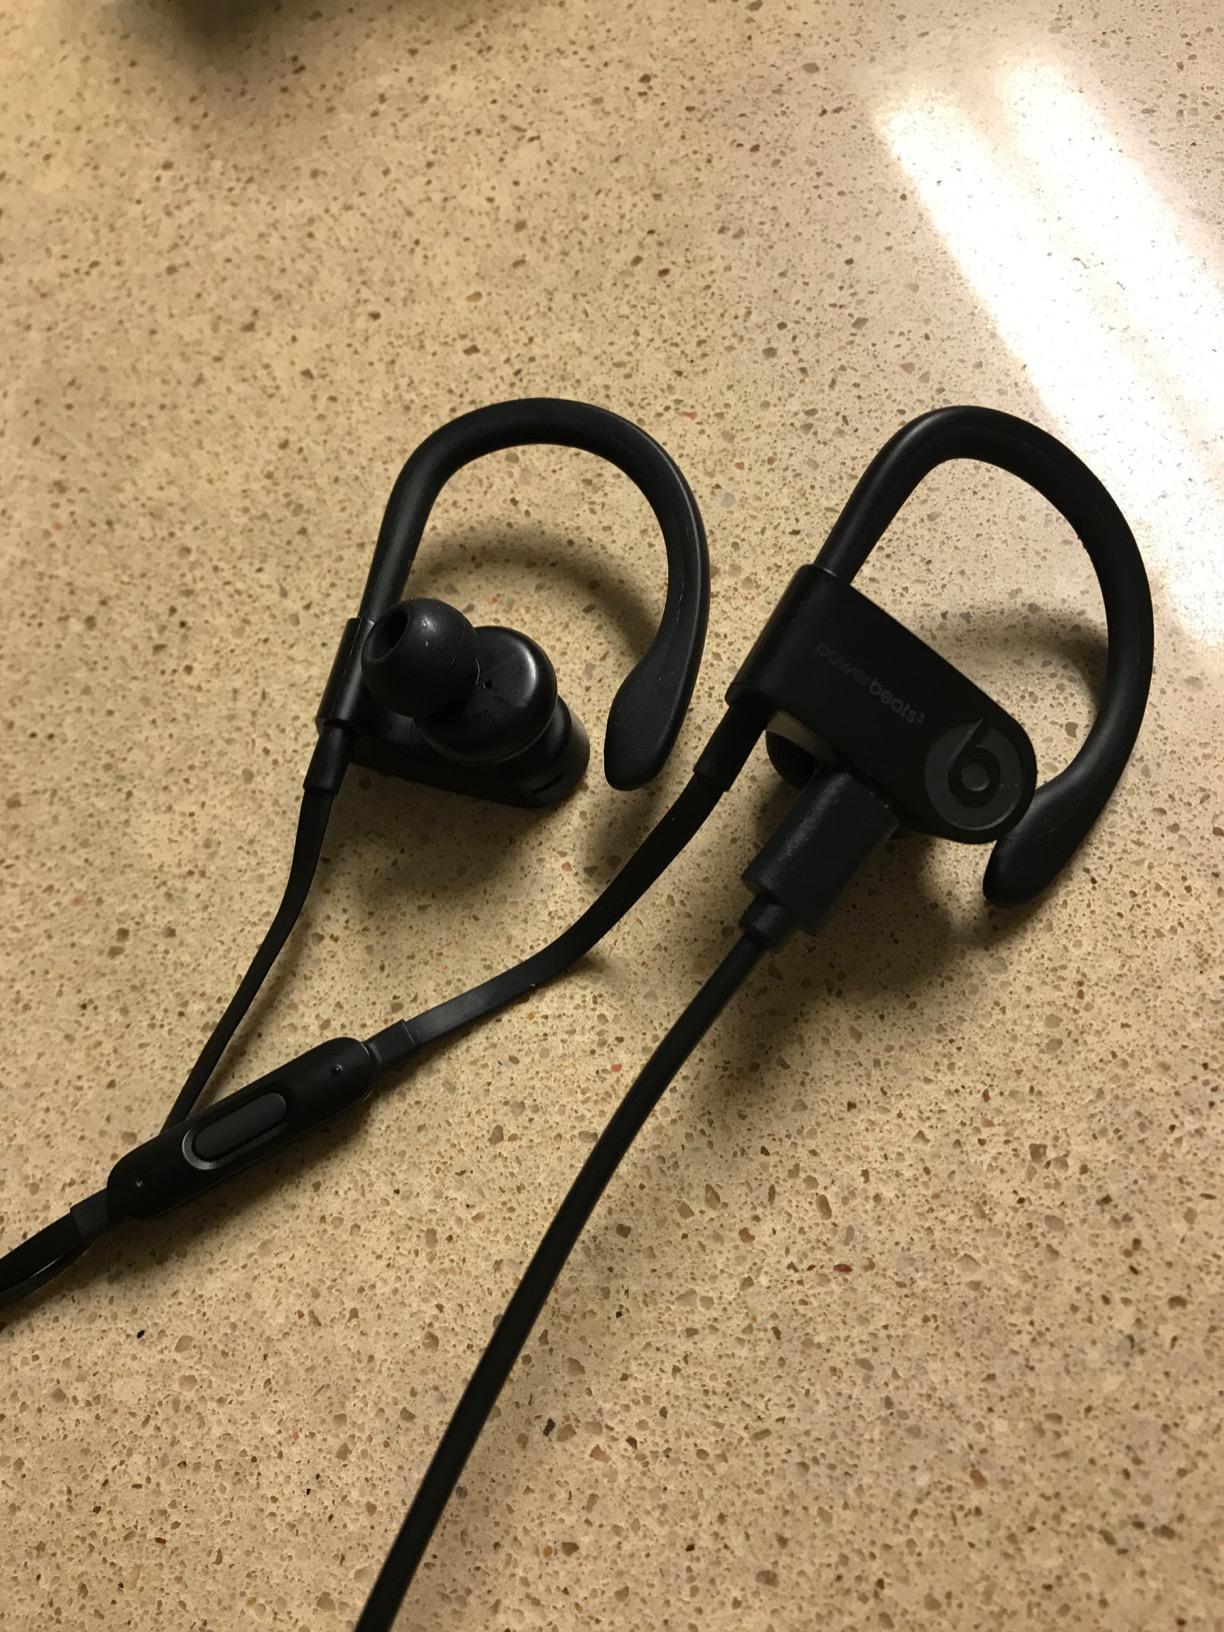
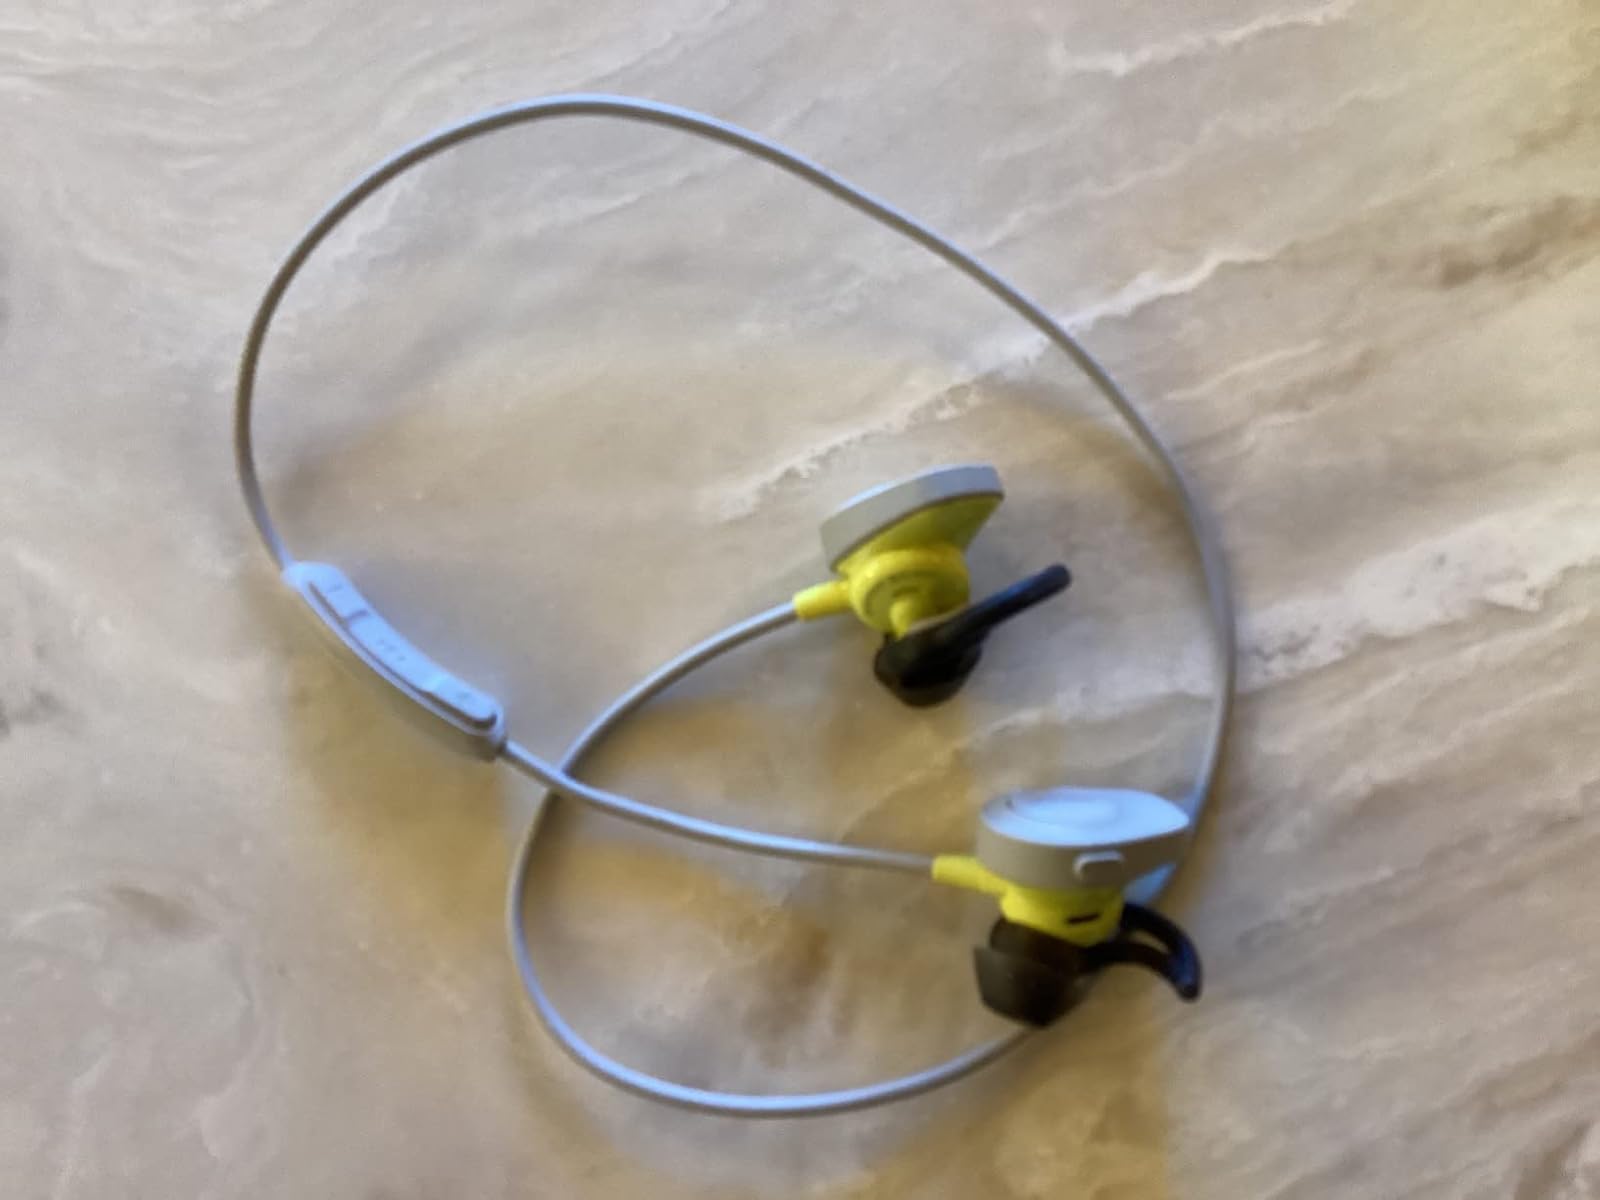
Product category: headphones
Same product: no